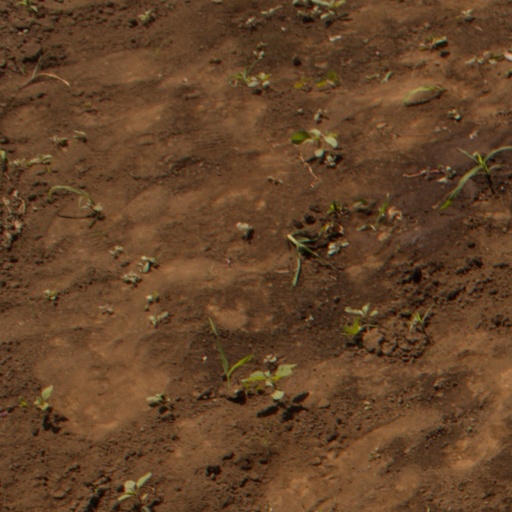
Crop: soybean